Aldwych tube station

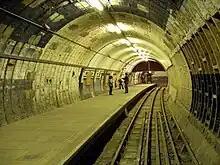
Eastern platform, taken out of use in 1914, showing the exposed structure of the tunnel, 2011.

In October 1922, the ticket office was replaced by a facility in the lifts. Passenger numbers remained low: when the station was one of a number on the network considered for closure in 1929, its annual usage was 1,069,650 and takings were £4,500. The branch was again considered for closure in 1933, but remained open.